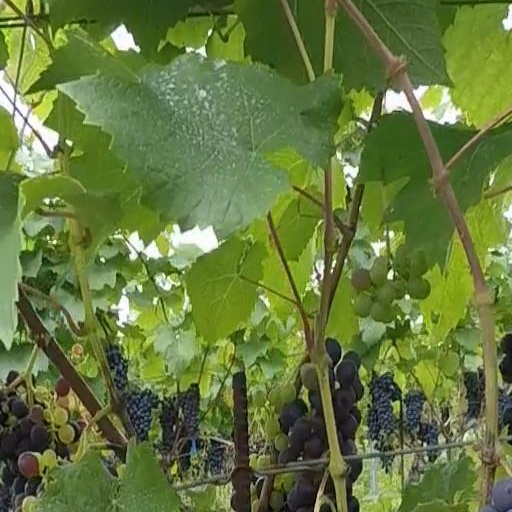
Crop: grape